Harvey Mackay

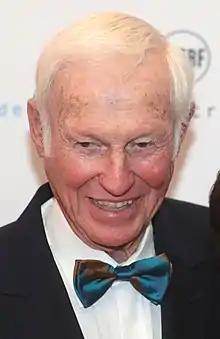
Harvey Mackay in March 2019

Harvey Mackay (born October 24, 1932) is an American businessman, author and syndicated columnist with Universal Uclick. His weekly column gives career and inspirational advice and is featured in over 100 newspapers. Mackay has authored seven "New York Times" bestselling books, including three number one bestsellers. He is also a member of the National Speakers Association Council of Peers Award for Excellence Hall of Fame.